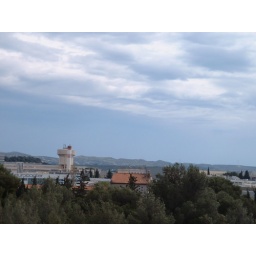
Marseille airport tower with mountains in the background.